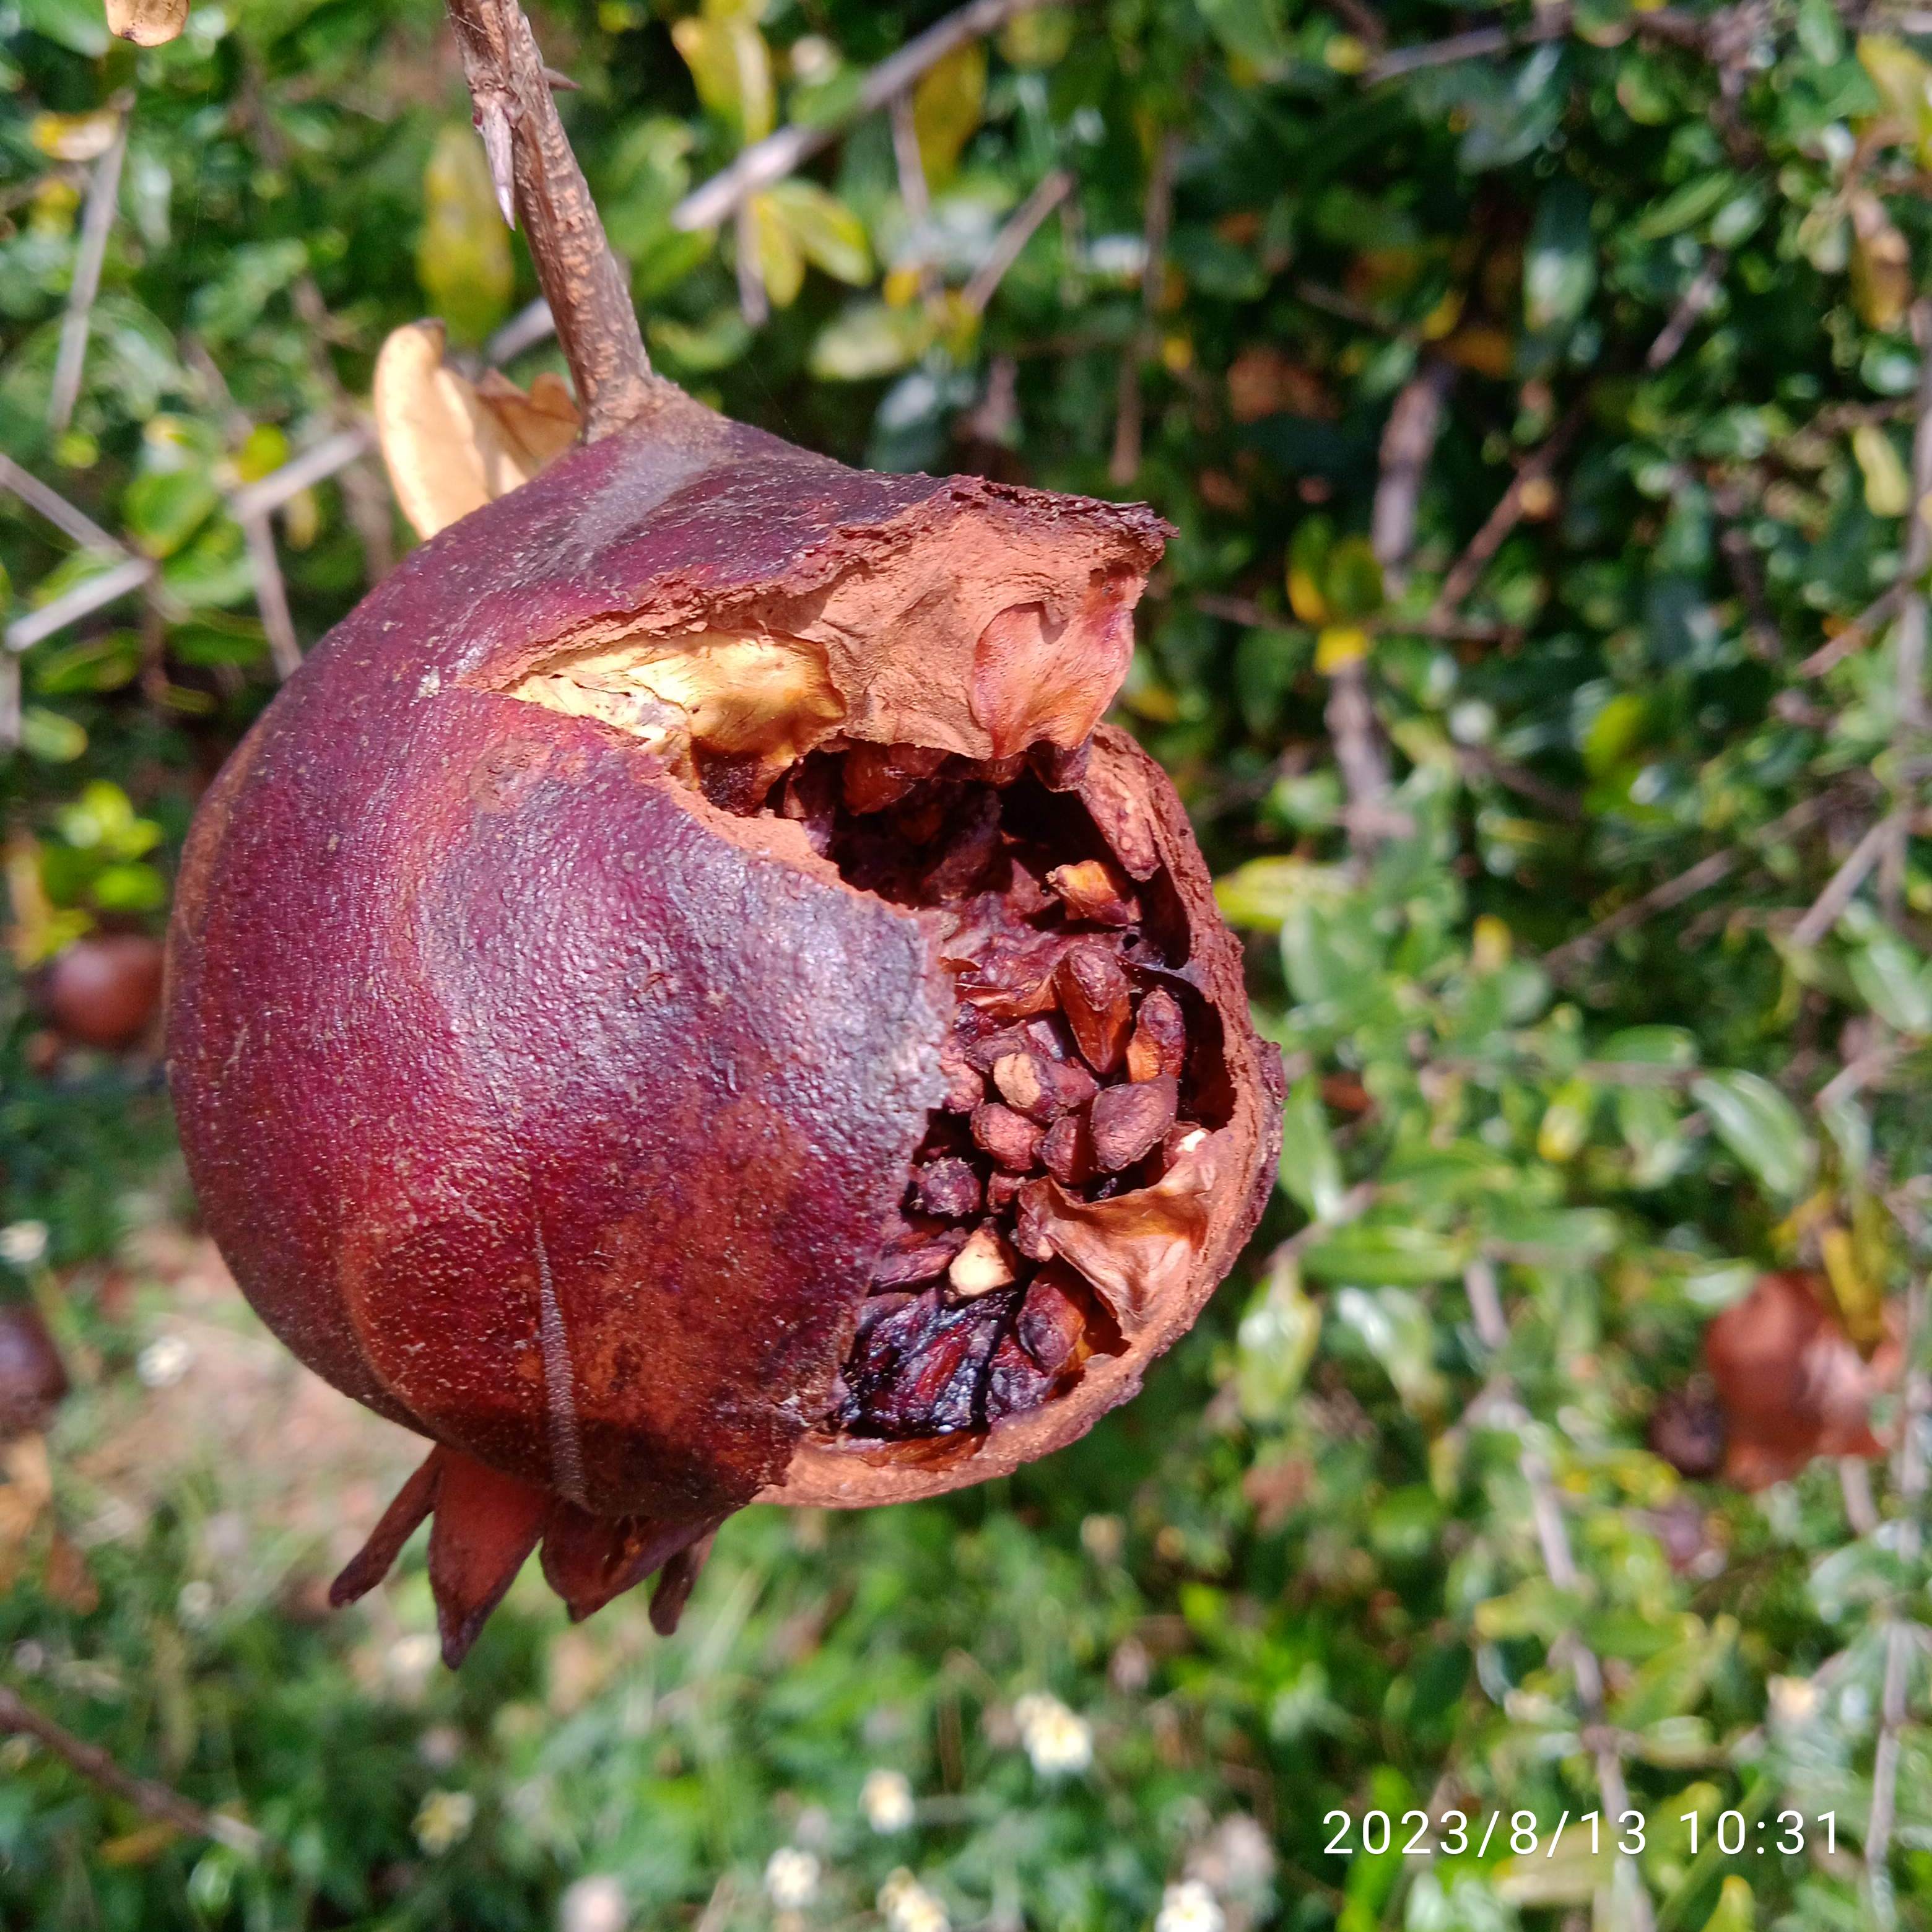
Label: Bacterial_Blight